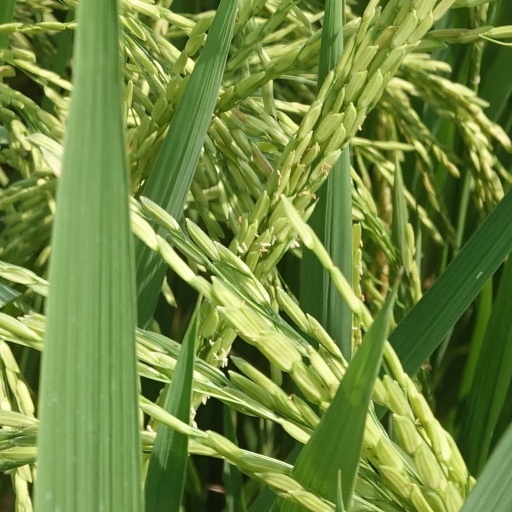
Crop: rice